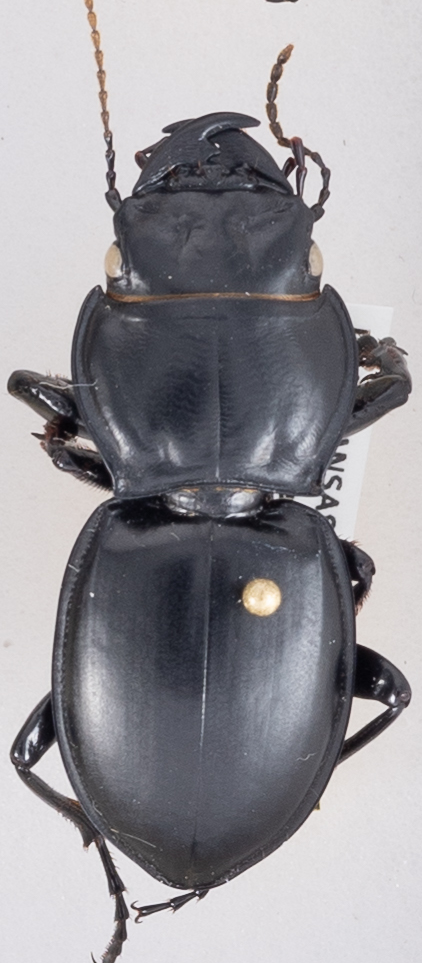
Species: Pasimachus californicus
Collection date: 2020-08-10
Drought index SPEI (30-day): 0.992
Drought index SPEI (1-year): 0.746
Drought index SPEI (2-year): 2.09